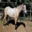
Label: horse